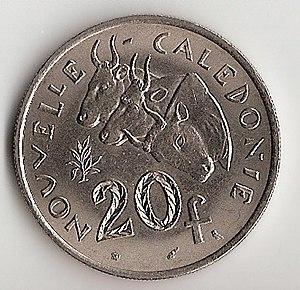
Pièce de 20 F pacifique (Nouvelle Calédonie) - Revers
Le franc Pacifique, ou simplement appelé franc dans l'usage courant, est, avec l'euro, une des deux monnaies officiellement utilisées au sein de la République française. Également connu sous le nom de franc CFP, il a cours dans les collectivités françaises de l’océan Pacifique : Nouvelle-Calédonie, Polynésie française et Wallis-et-Futuna.